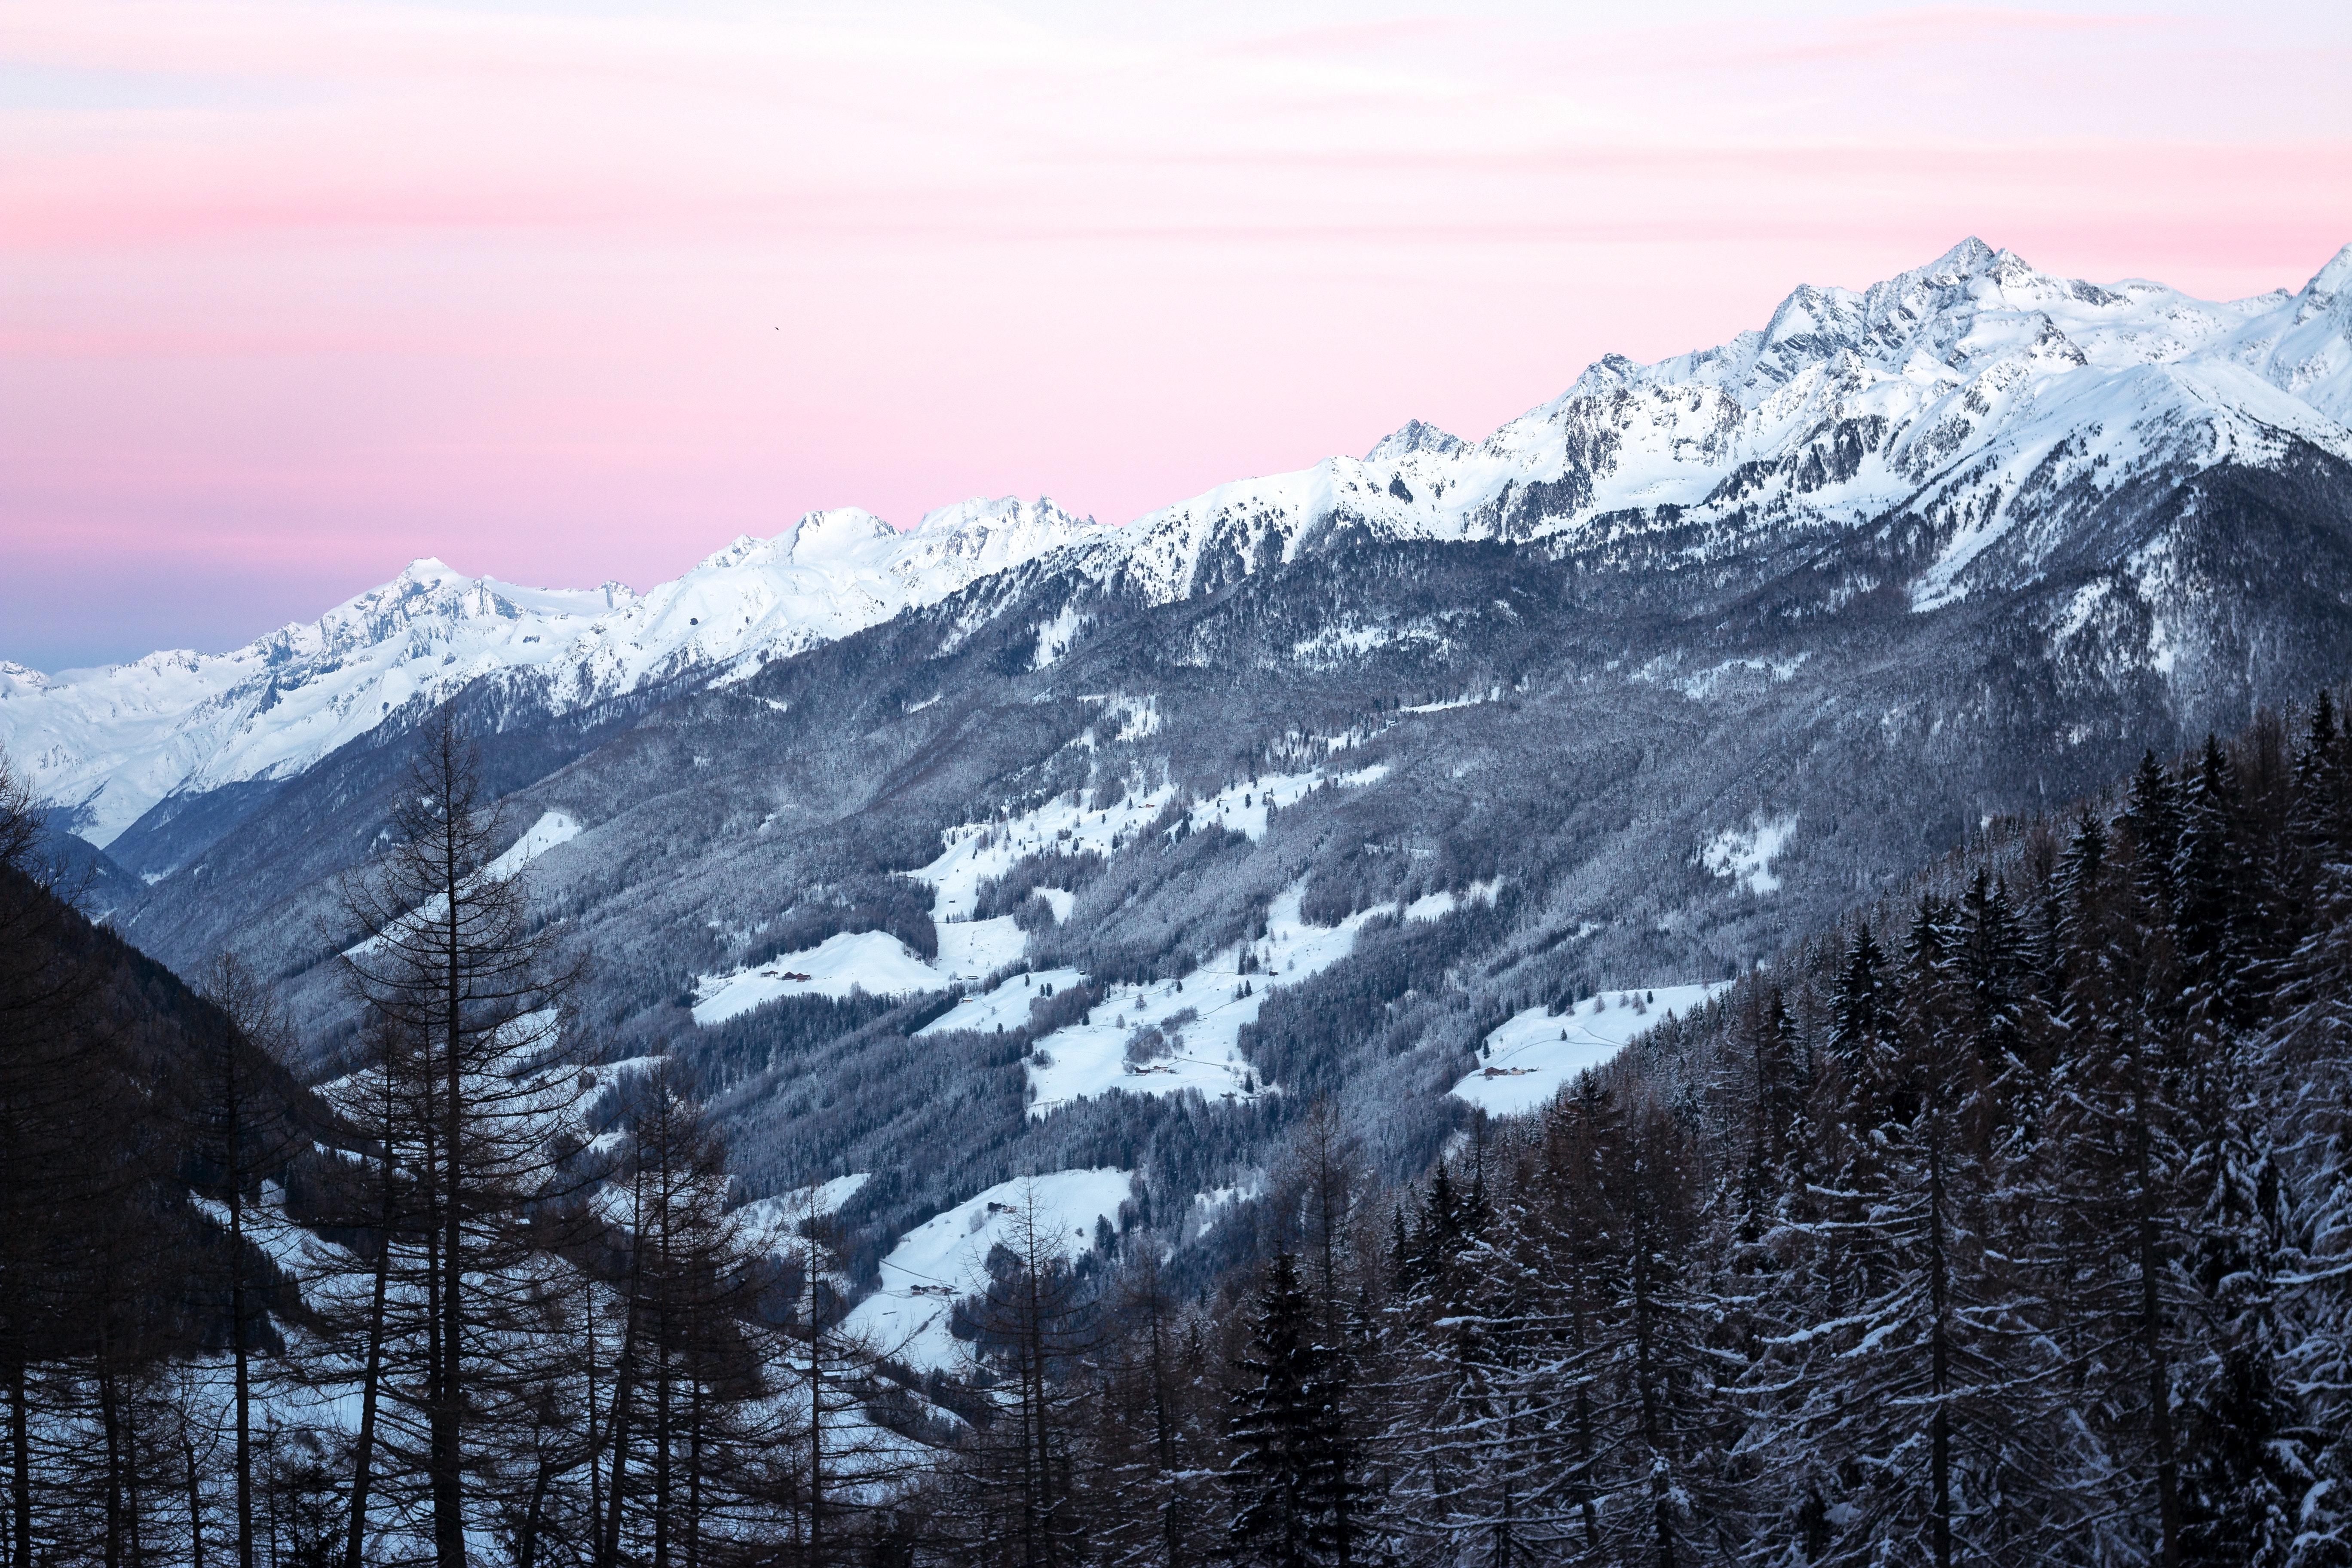
mountainous landforms, winter, mountain range, sky, mountain, snow, nature, wilderness, ridge, massif, cloud, alps, tree, mount scenery, freezing, highland, hill station, geological phenomenon, morning, valley, hill, mountain pass, national park, summit, fell, terrain, landscape, glacial landform, cirque, meteorological phenomenon, moraine, ar te, horizon, fir